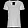
Label: T - shirt / top